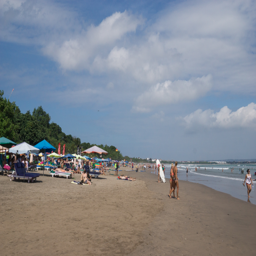
tourists as far as the eye can see .